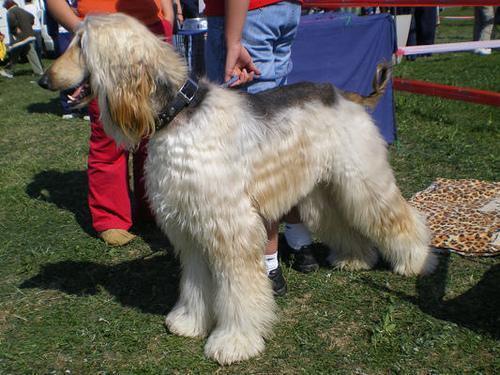
Afghan_hound